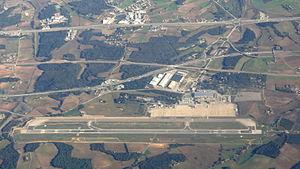
L'aéroport de Gérone-Costa Brava ou aéroport de Gérone est un aéroport situé à Vilobí d'Onyar, à 12 km au sud de la ville de Gérone, 74 km de Barcelone au nord-est de l'Espagne. Il s'agit d'un des principaux aéroports en Catalogne, avec celui de Barcelone.